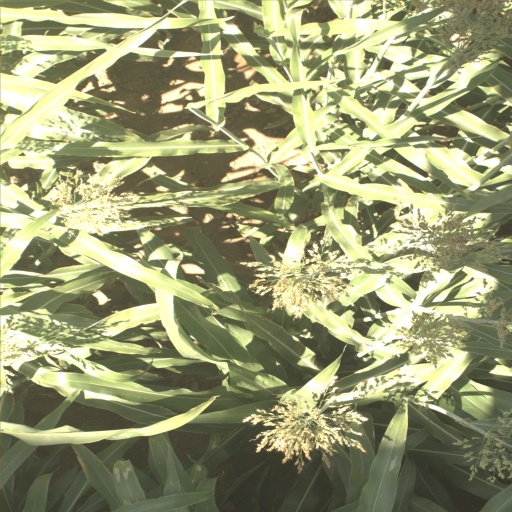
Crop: sorghum